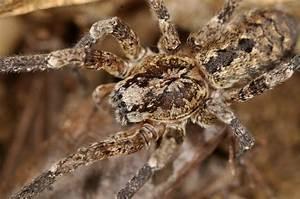
spider